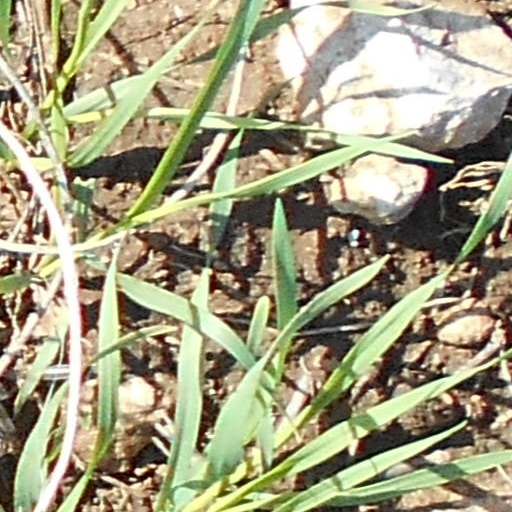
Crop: wheat